2021 Dhaka Premier Division Twenty20 Cricket League

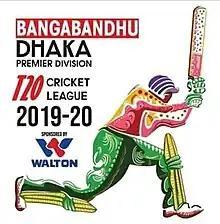

The 2021 Dhaka Premier Division Twenty20 Cricket League was the second edition of the Dhaka Premier Division Twenty20 Cricket League, a Twenty20 cricket competition that was held in Bangladesh. The tournament replaced the 2019–20 Dhaka Premier Division Cricket League, which was postponed due to the COVID-19 pandemic, and featured the same twelve teams playing in the Twenty20 format instead of the List A format.